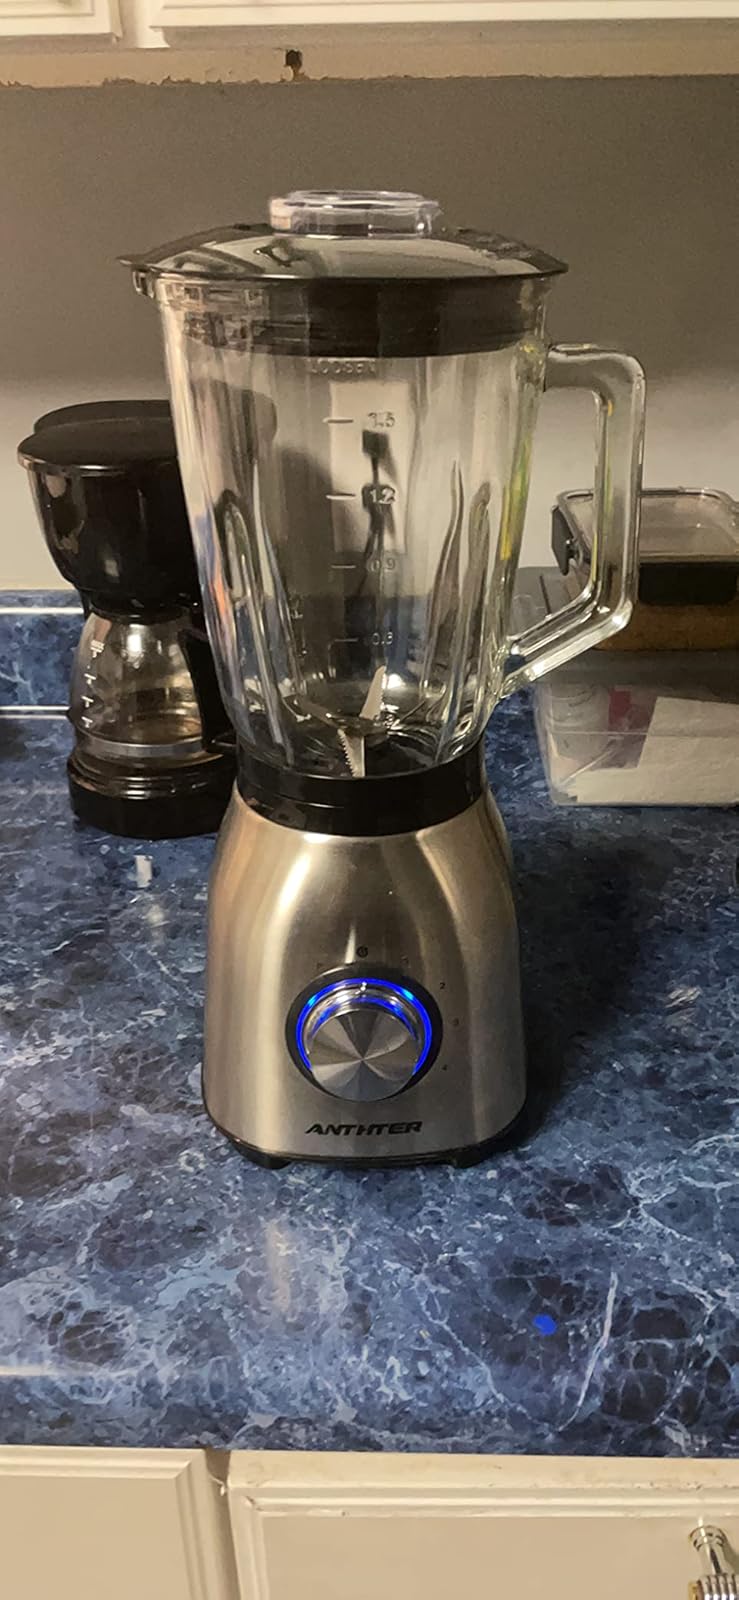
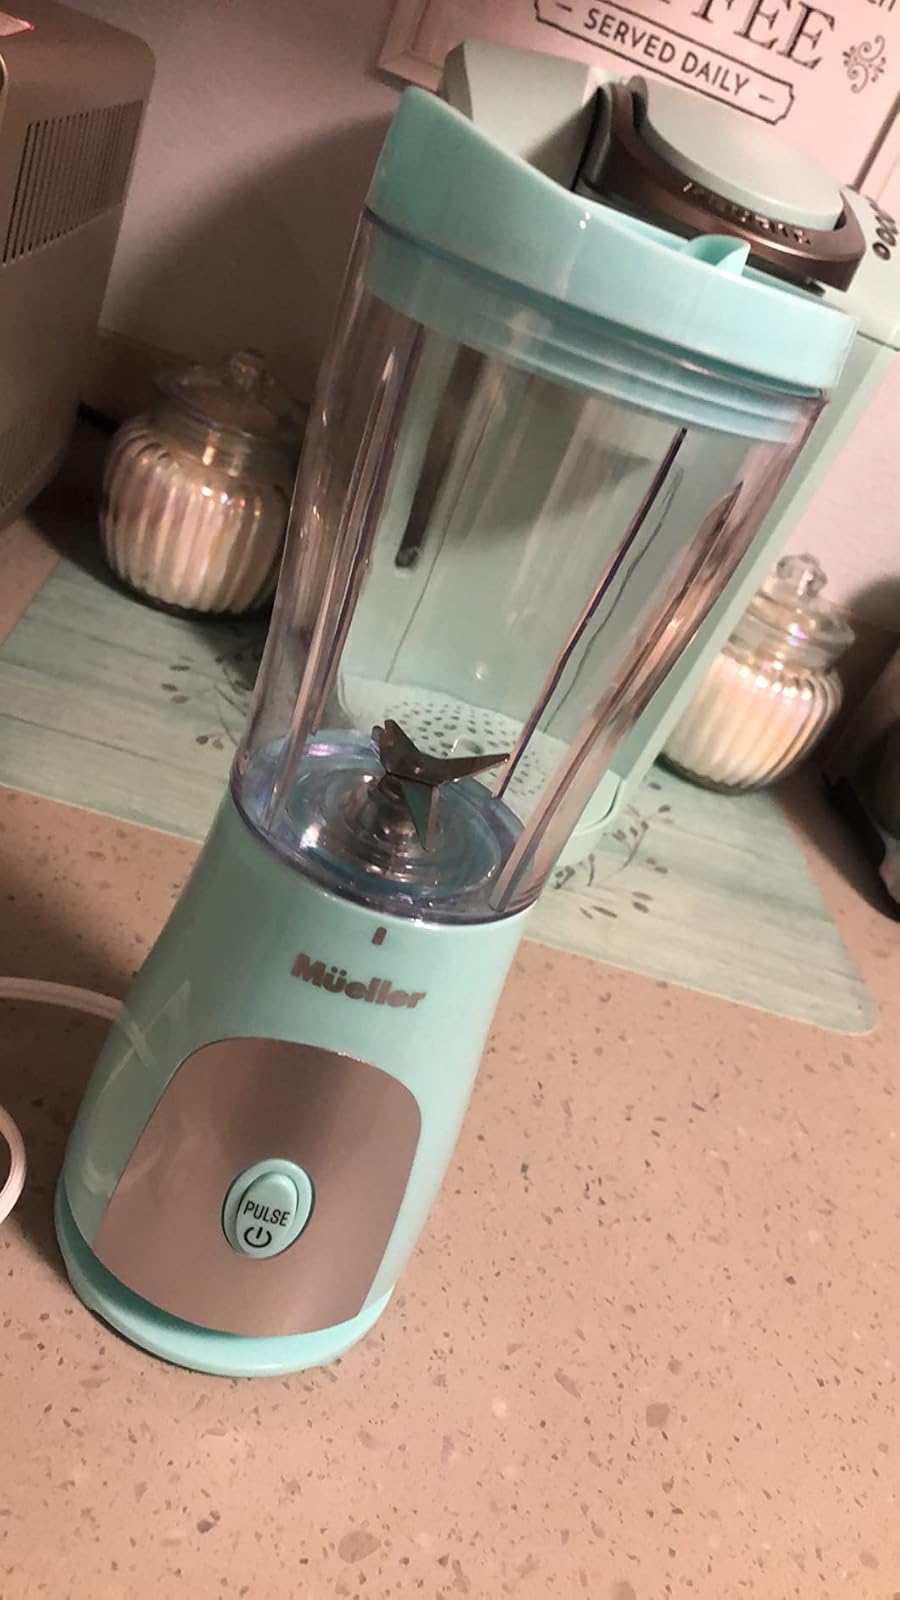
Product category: items_blender
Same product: no